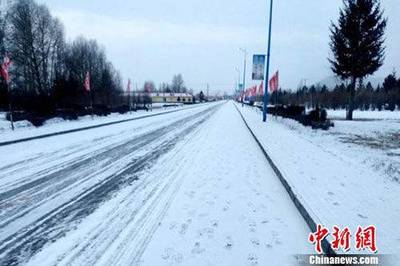
Weather: snow or frosty